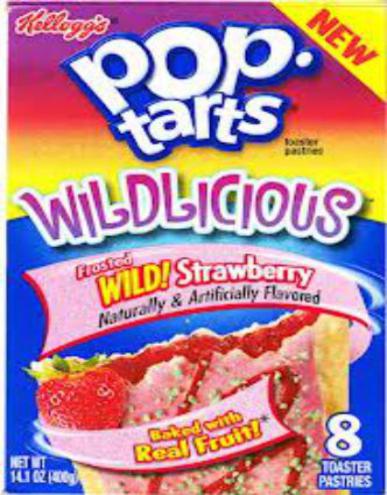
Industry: Food